Fermat (crater)

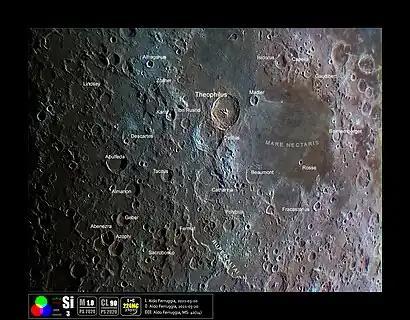

Fermat is a lunar impact crater located to the west of the Rupes Altai escarpment. To the west-southwest is the larger crater Sacrobosco, and to the southwest is the irregular Pons. It is 39 kilometers in diameter and two kilometers deep.